Flag of Biafra

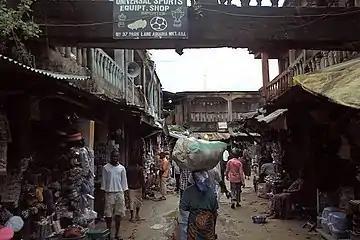
Ariaria Market, 2012

On 22 May 2000, the Biafran flag was hoisted by MASSOB at the Ariaria International Market in Aba. The raising of the flag acted as the symbolic starting point in the renewed efforts of resurrecting the state of Biafra. The envisaged stages toward independence included: Mass mobilisation; establishment of the primary structures of a sovereign state; and a referendum supervised by the UN in the eastern part of Nigeria to determine whether individuals would prefer to remain part of Nigeria or join those who wanted to resurrect Biafra.